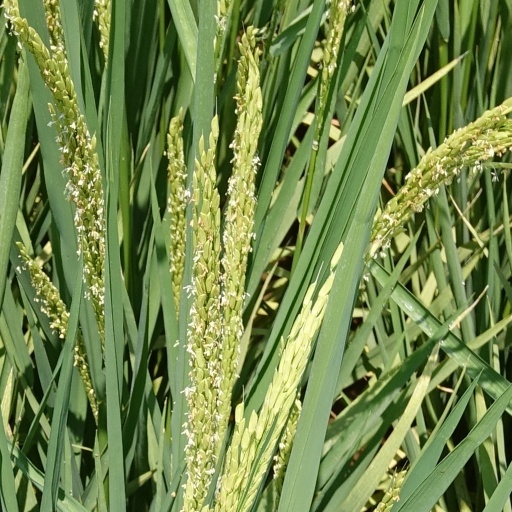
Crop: rice